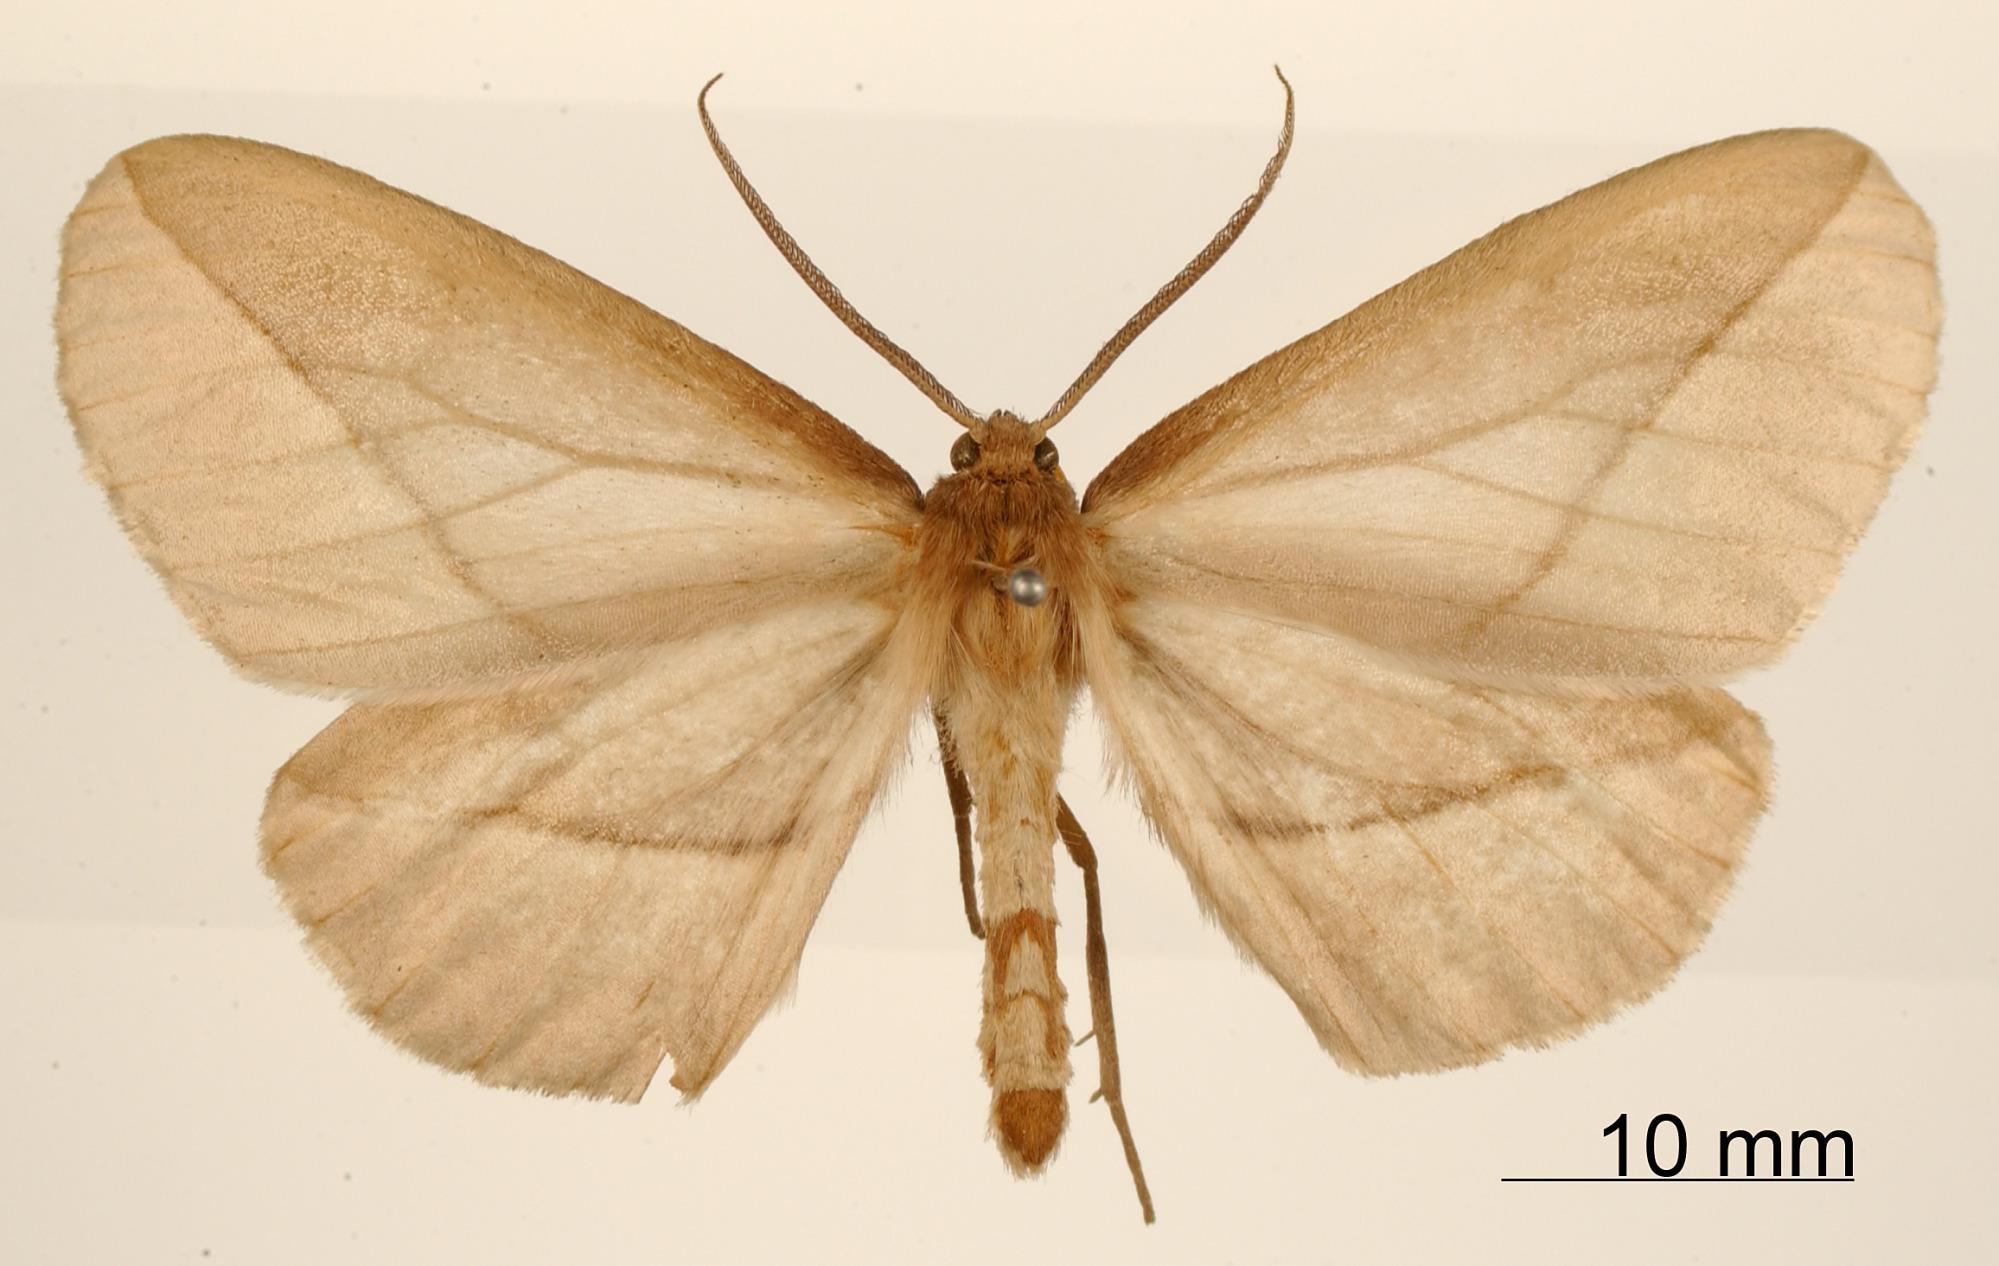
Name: Nipteria secturata
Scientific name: Nipteria secturata Dognin, 1892
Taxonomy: Animalia, Arthropoda, Insecta, Lepidoptera, Geometridae, Ennominae
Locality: Environs de Loja, Ecuador, Ecuador